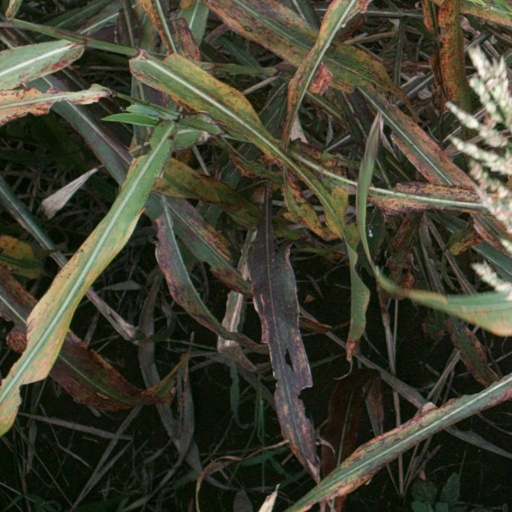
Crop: sorghum